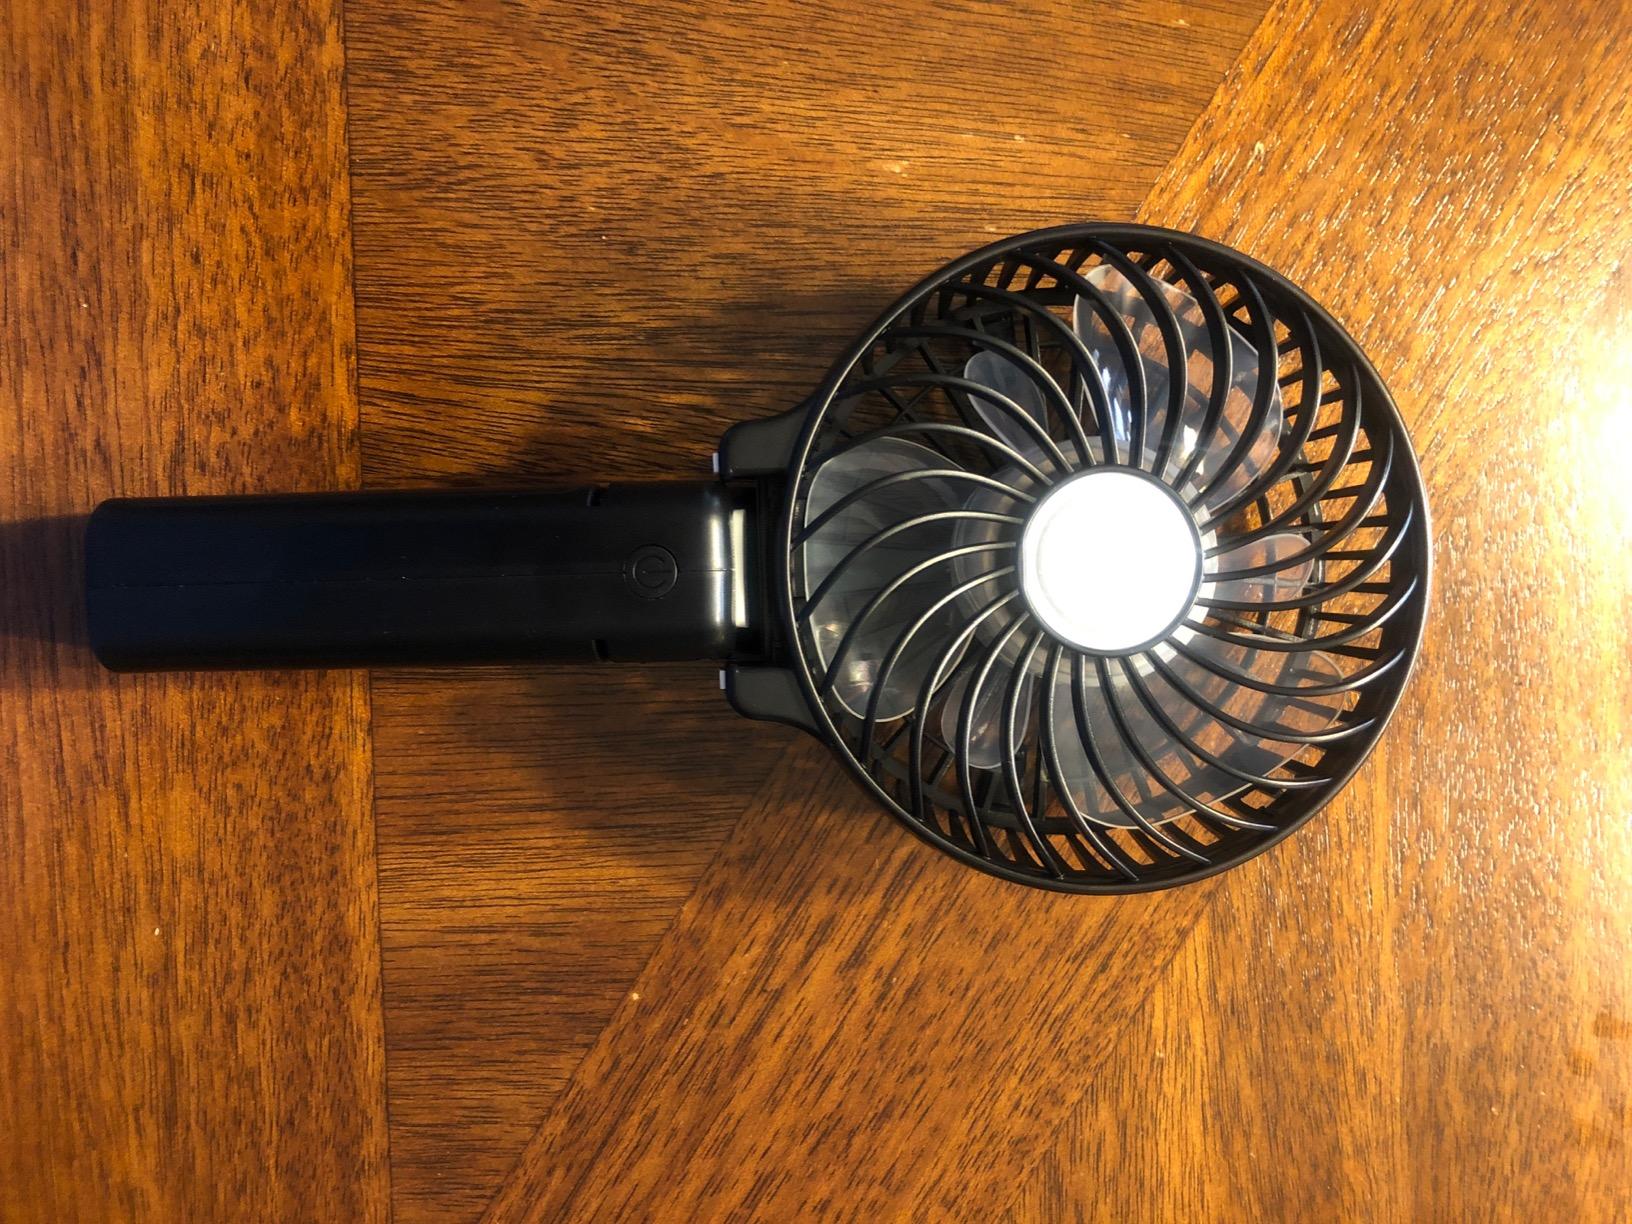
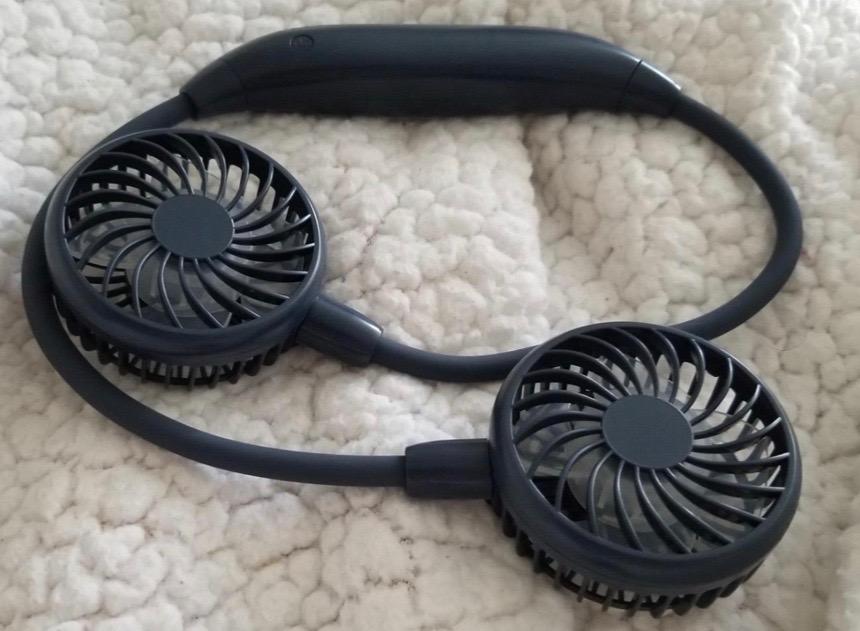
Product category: fan
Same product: no